Mucinous cystadenoma

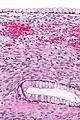
Micrograph showing a mucinous cystadenoma of the ovary. H&E stain.

Mucinous cystadenoma is a benign cystic tumor lined by a mucinous epithelium. It is a type of cystic adenoma (cystadenoma).